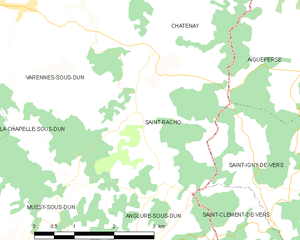
Carte des communes françaises